Ghost stations of the Paris Métro

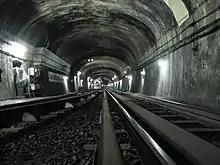
Training platforms at "Gare du Nord USFRT"

Gare du Nord USFRT, the old terminus of line 5 until 1942 and situated on the "boulevard de Danain", became a ghost station after the expansion of line 5 to Pantin, which involved the construction of a new station under the rue du Faubourg-Saint-Denis. It has since served as the center for training RATP drivers.